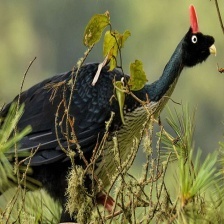
Species: HORNED GUAN
Scientific name: OREOPHASIS DERBIANUS